Bayamón, Puerto Rico

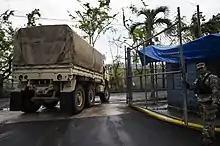
Hurricane Maria relief efforts in Bayamón on Oct. 17

Hurricane Maria struck Puerto Rico on September 20, 2017, causing large-scale damage and destruction to infrastructure. Numerous landslides occurred in Bayamón as a result of the hurricane's significant amount of rainfall. In Bayamón, around 300 homes were destroyed, and two people were killed by Hurricane María. Many municipal buildings, and the Goya Foods factory in Bayamón sustained significant damage.